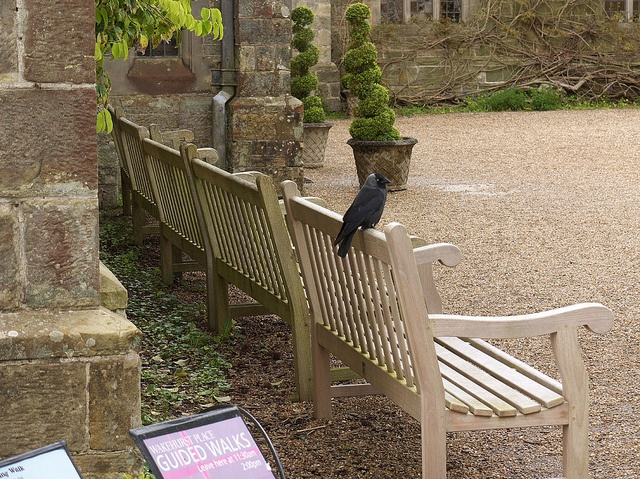
Bird perched atop the back of a park bench.
This public bench has a random general bird pirching for the day
BIRD SITTING ON TOP OF BENCH, IN A COURTYARD
A bird is on a wooden park bench.
A bird is seated on top of a bench in the park